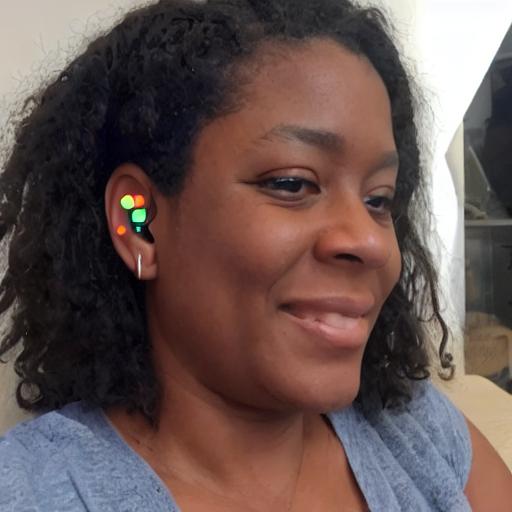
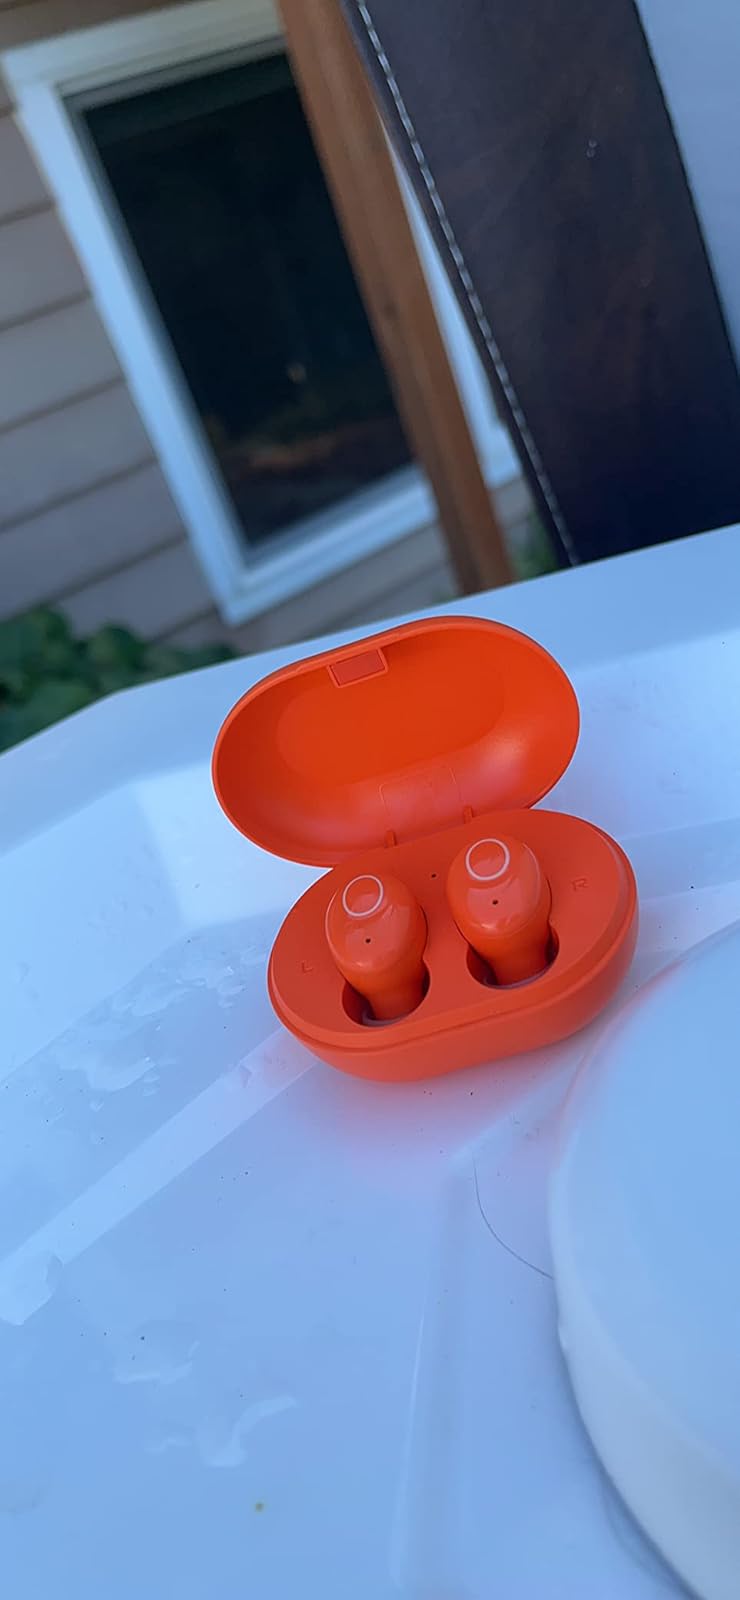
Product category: earbuds
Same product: no